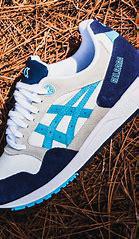
Brand: Asics
Model: Gel Saga